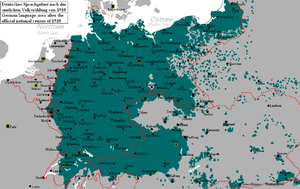
Le mouvement pan-thiois est un courant de la faction laïcisante au sein du mouvement flamand qui aspirait à l’unité des peuples bas allemands, de Koenigsberg à Dunkerque. En politique, il n'eut que peu de succès – on constata qu'une Flandre majoritairement catholique se montrait peu encline à la coopération culturelle avec les calvinistes et les luthériens – et il s’agissait en premier lieu d’une association culturelle n’ayant jamais vraiment été en mesure de se manifester. Après environ 1900, lorsque le concept de l’unité de la Belgique, de la Flandre, des Pays-Bas ou de l’une ou l’autre combinaison des pays ou régions précités l’emporta sur ce mouvement fondé au XIXᵉ siècle, parfois recevant du soutien en Flandre et de temps à autre aussi aux Pays-Bas, la popularité de ce dernier sera réduite à des proportions minimales.